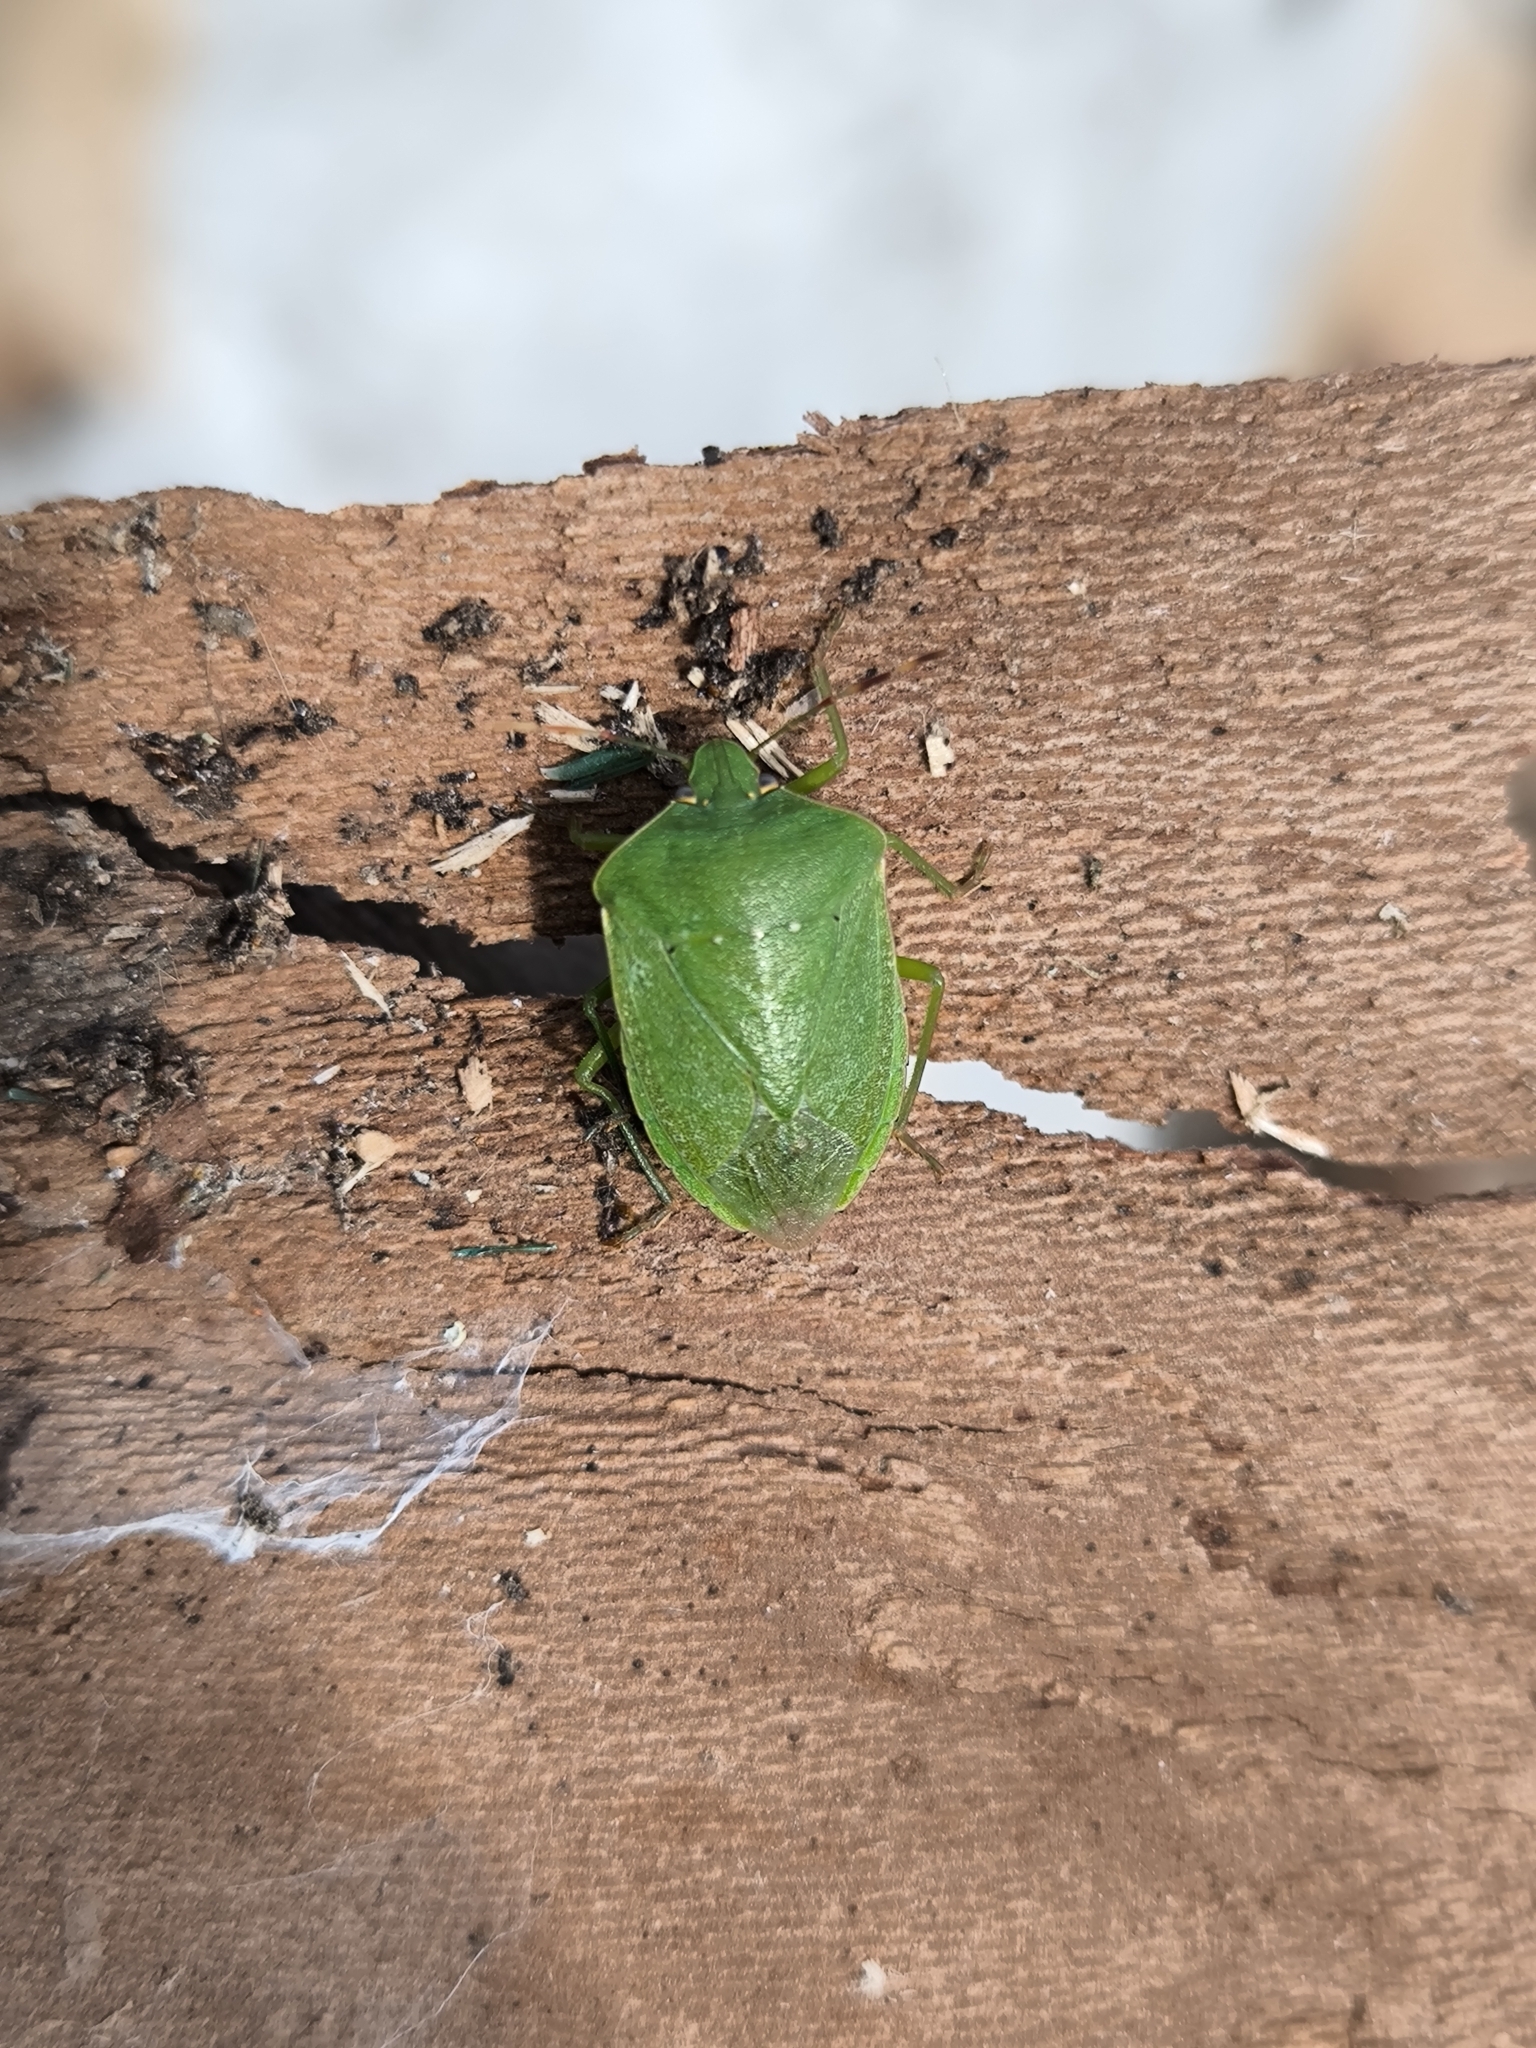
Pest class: stink_bug